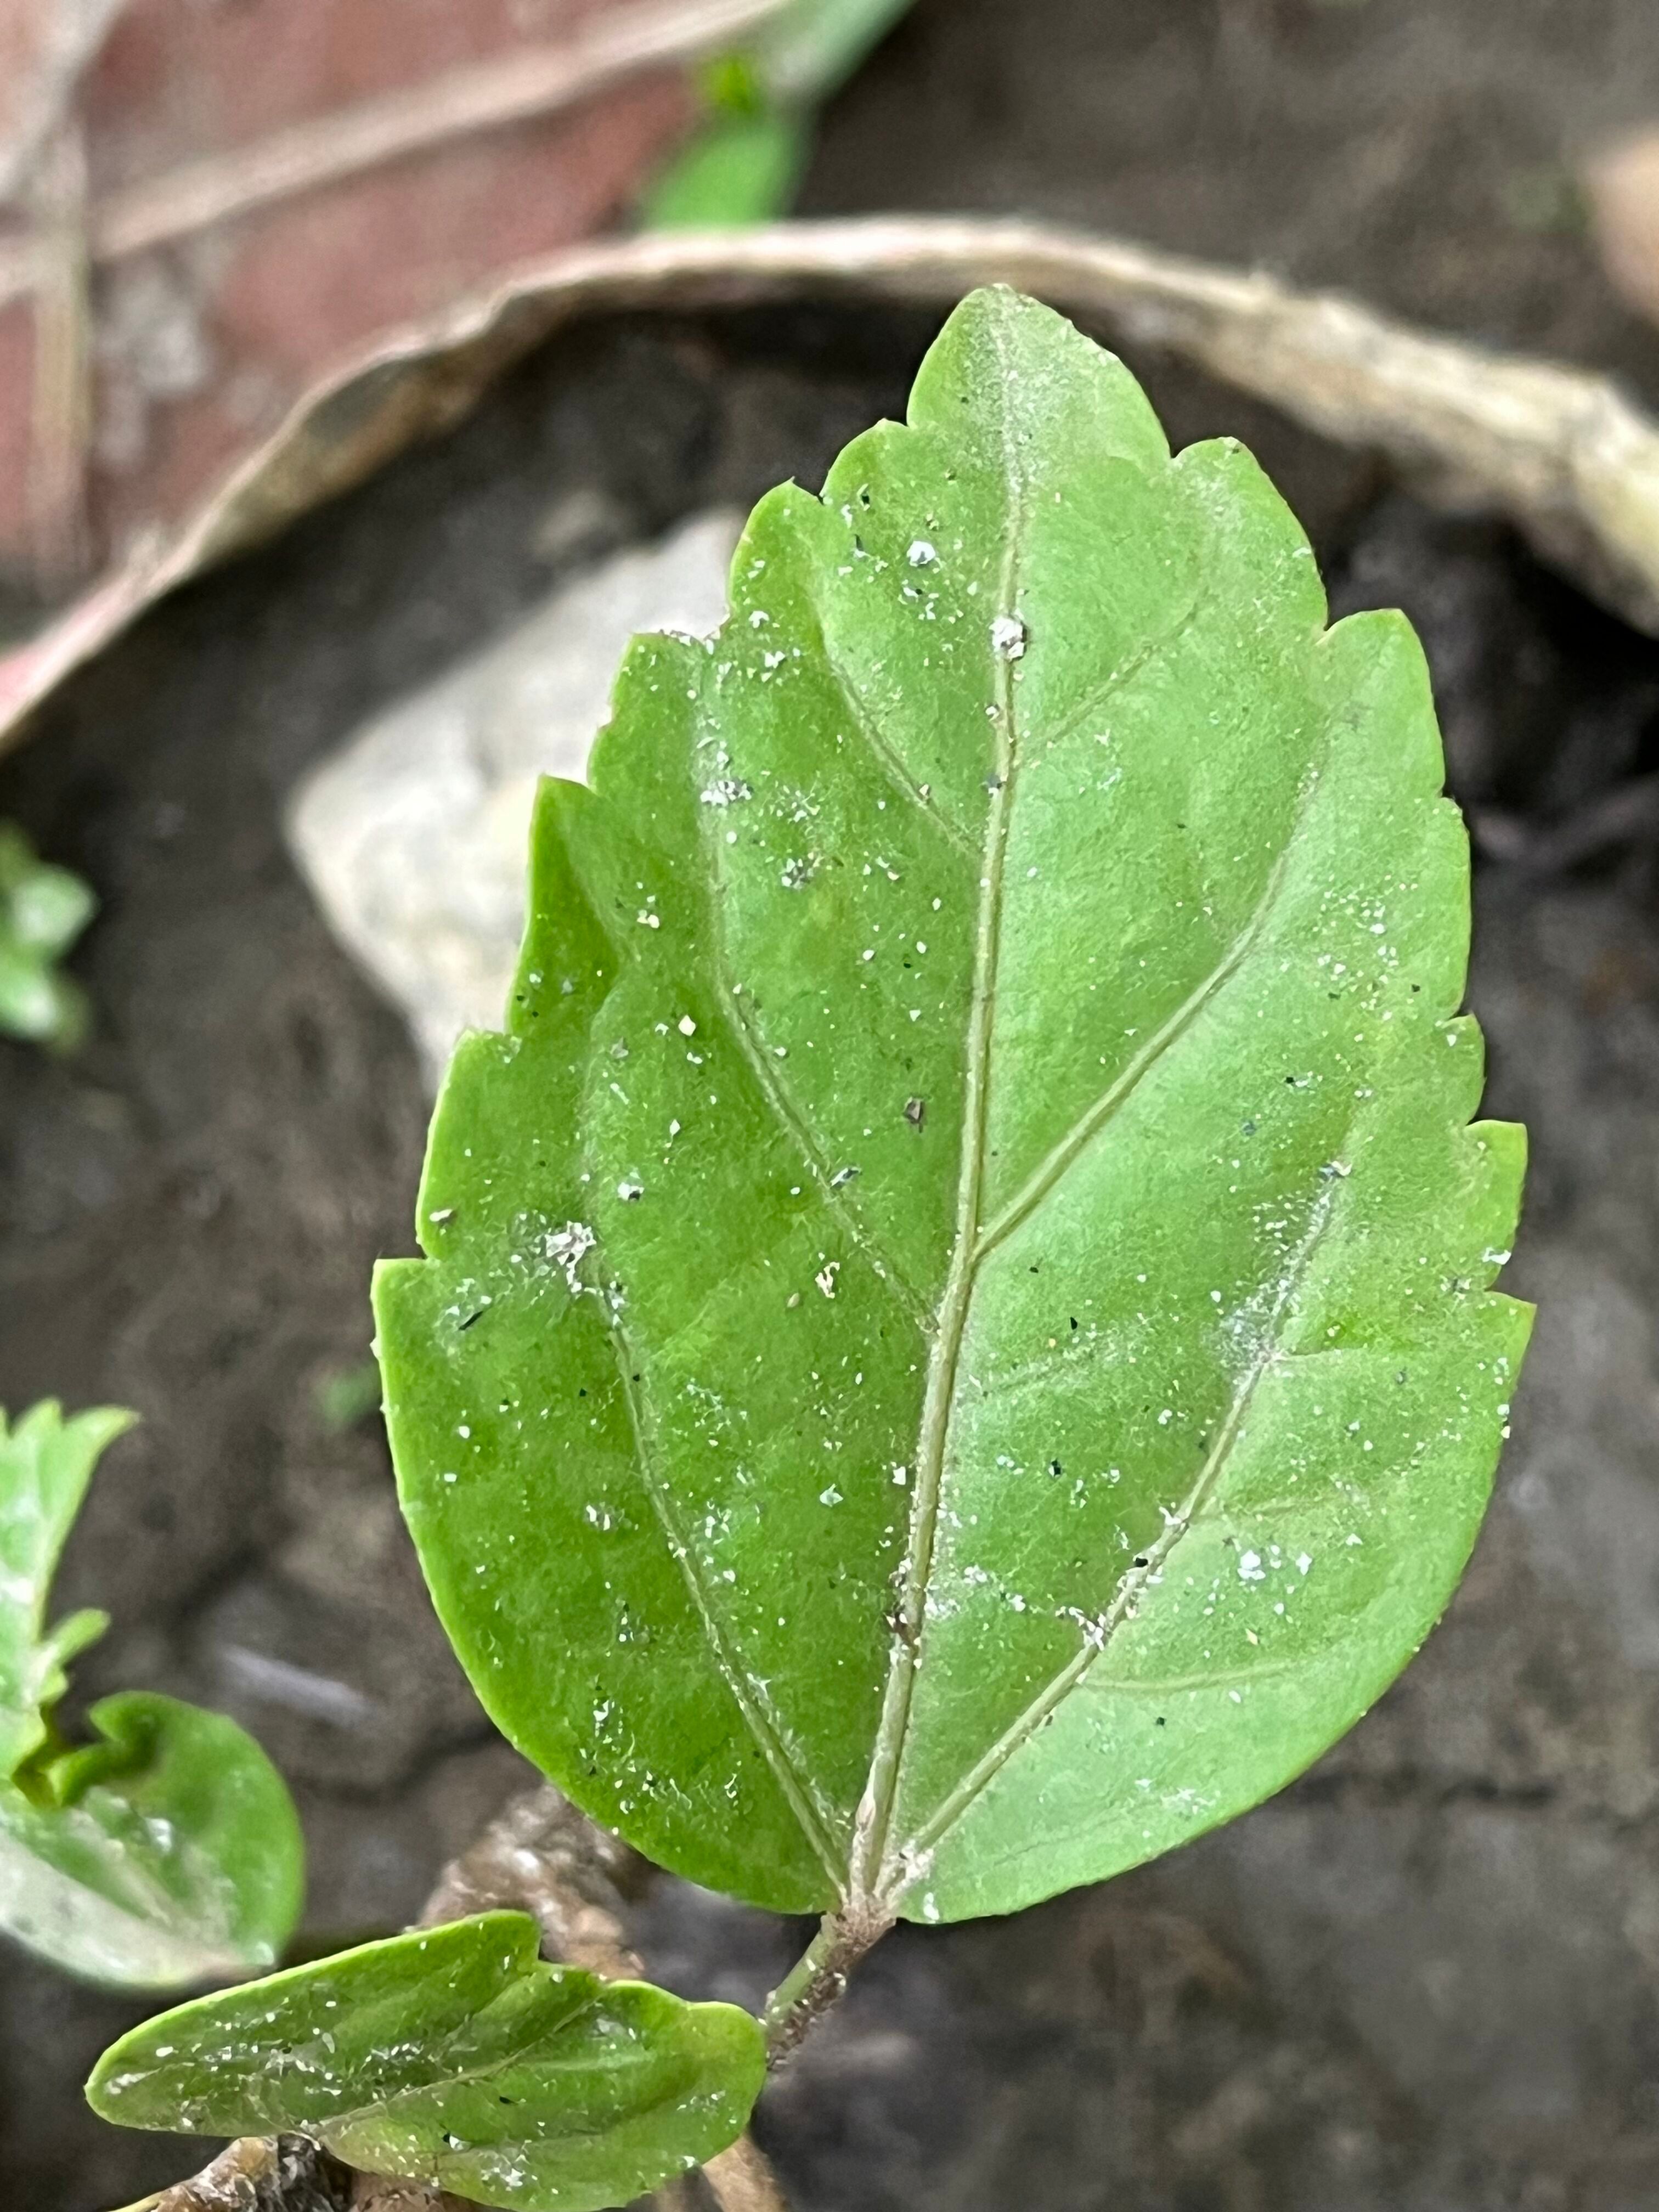
Plant species: hibiscus-rosa-sinensis